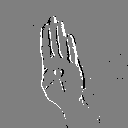
ASL letter: b